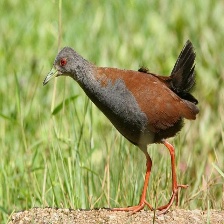
Species: BLACK TAIL CRAKE
Scientific name: AMAURORNIS BICOLOR